Religious Liberty (Ezekiel)

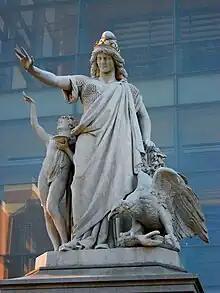
Sculpture of "Religious Liberty" by Moses Jacob Ezekiel, Philadelphia, 1876

It comprises four figures, the principal one representing the Goddess of Liberty, dressed in coat of mail and a mantle, with a shield, having the American flag in relief on her breast. The Phrygian cap on he[r] head is bordered in front with thirteen stars of solid gold. Her right hand rests upon the fasces, the scroll of the constitution and wreath of laurel; her left is extended in gesture, waving off all interference. Under her protecting right arm stands Faith, symbolized by a nude boy, whose head and right hand are raised appealingly to heaven, and whose left hand holds close to Liberty's breast a vessel in which is burning the undying flame of Religion. At the feet of the Goddess, on her left, is Intolerance, represented by a monstrous serpent, part of the body of which is coiled around the fasces, while its head protrudes with gaping jaws from under the garment of Liberty. With outstretched wings, fierce bearing and its talons buried in the neck of the serpent, is the American eagle.